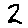
Label: 2